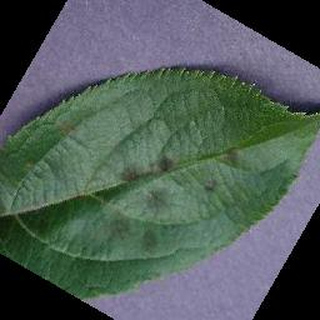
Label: apple_apple_scab